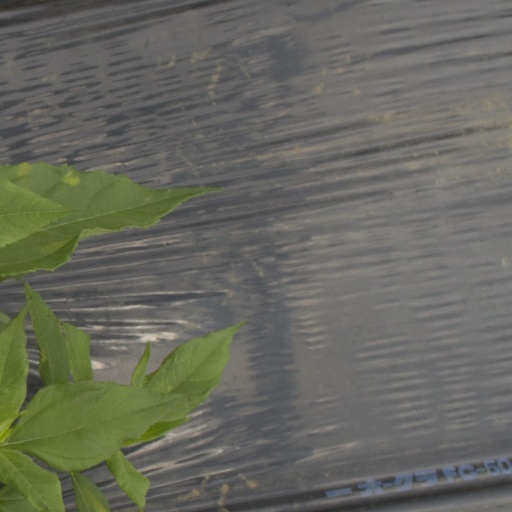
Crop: Jerusalem artichoke